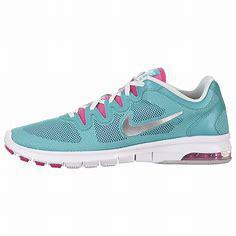
Brand: Nike
Model: Air Max Fusion